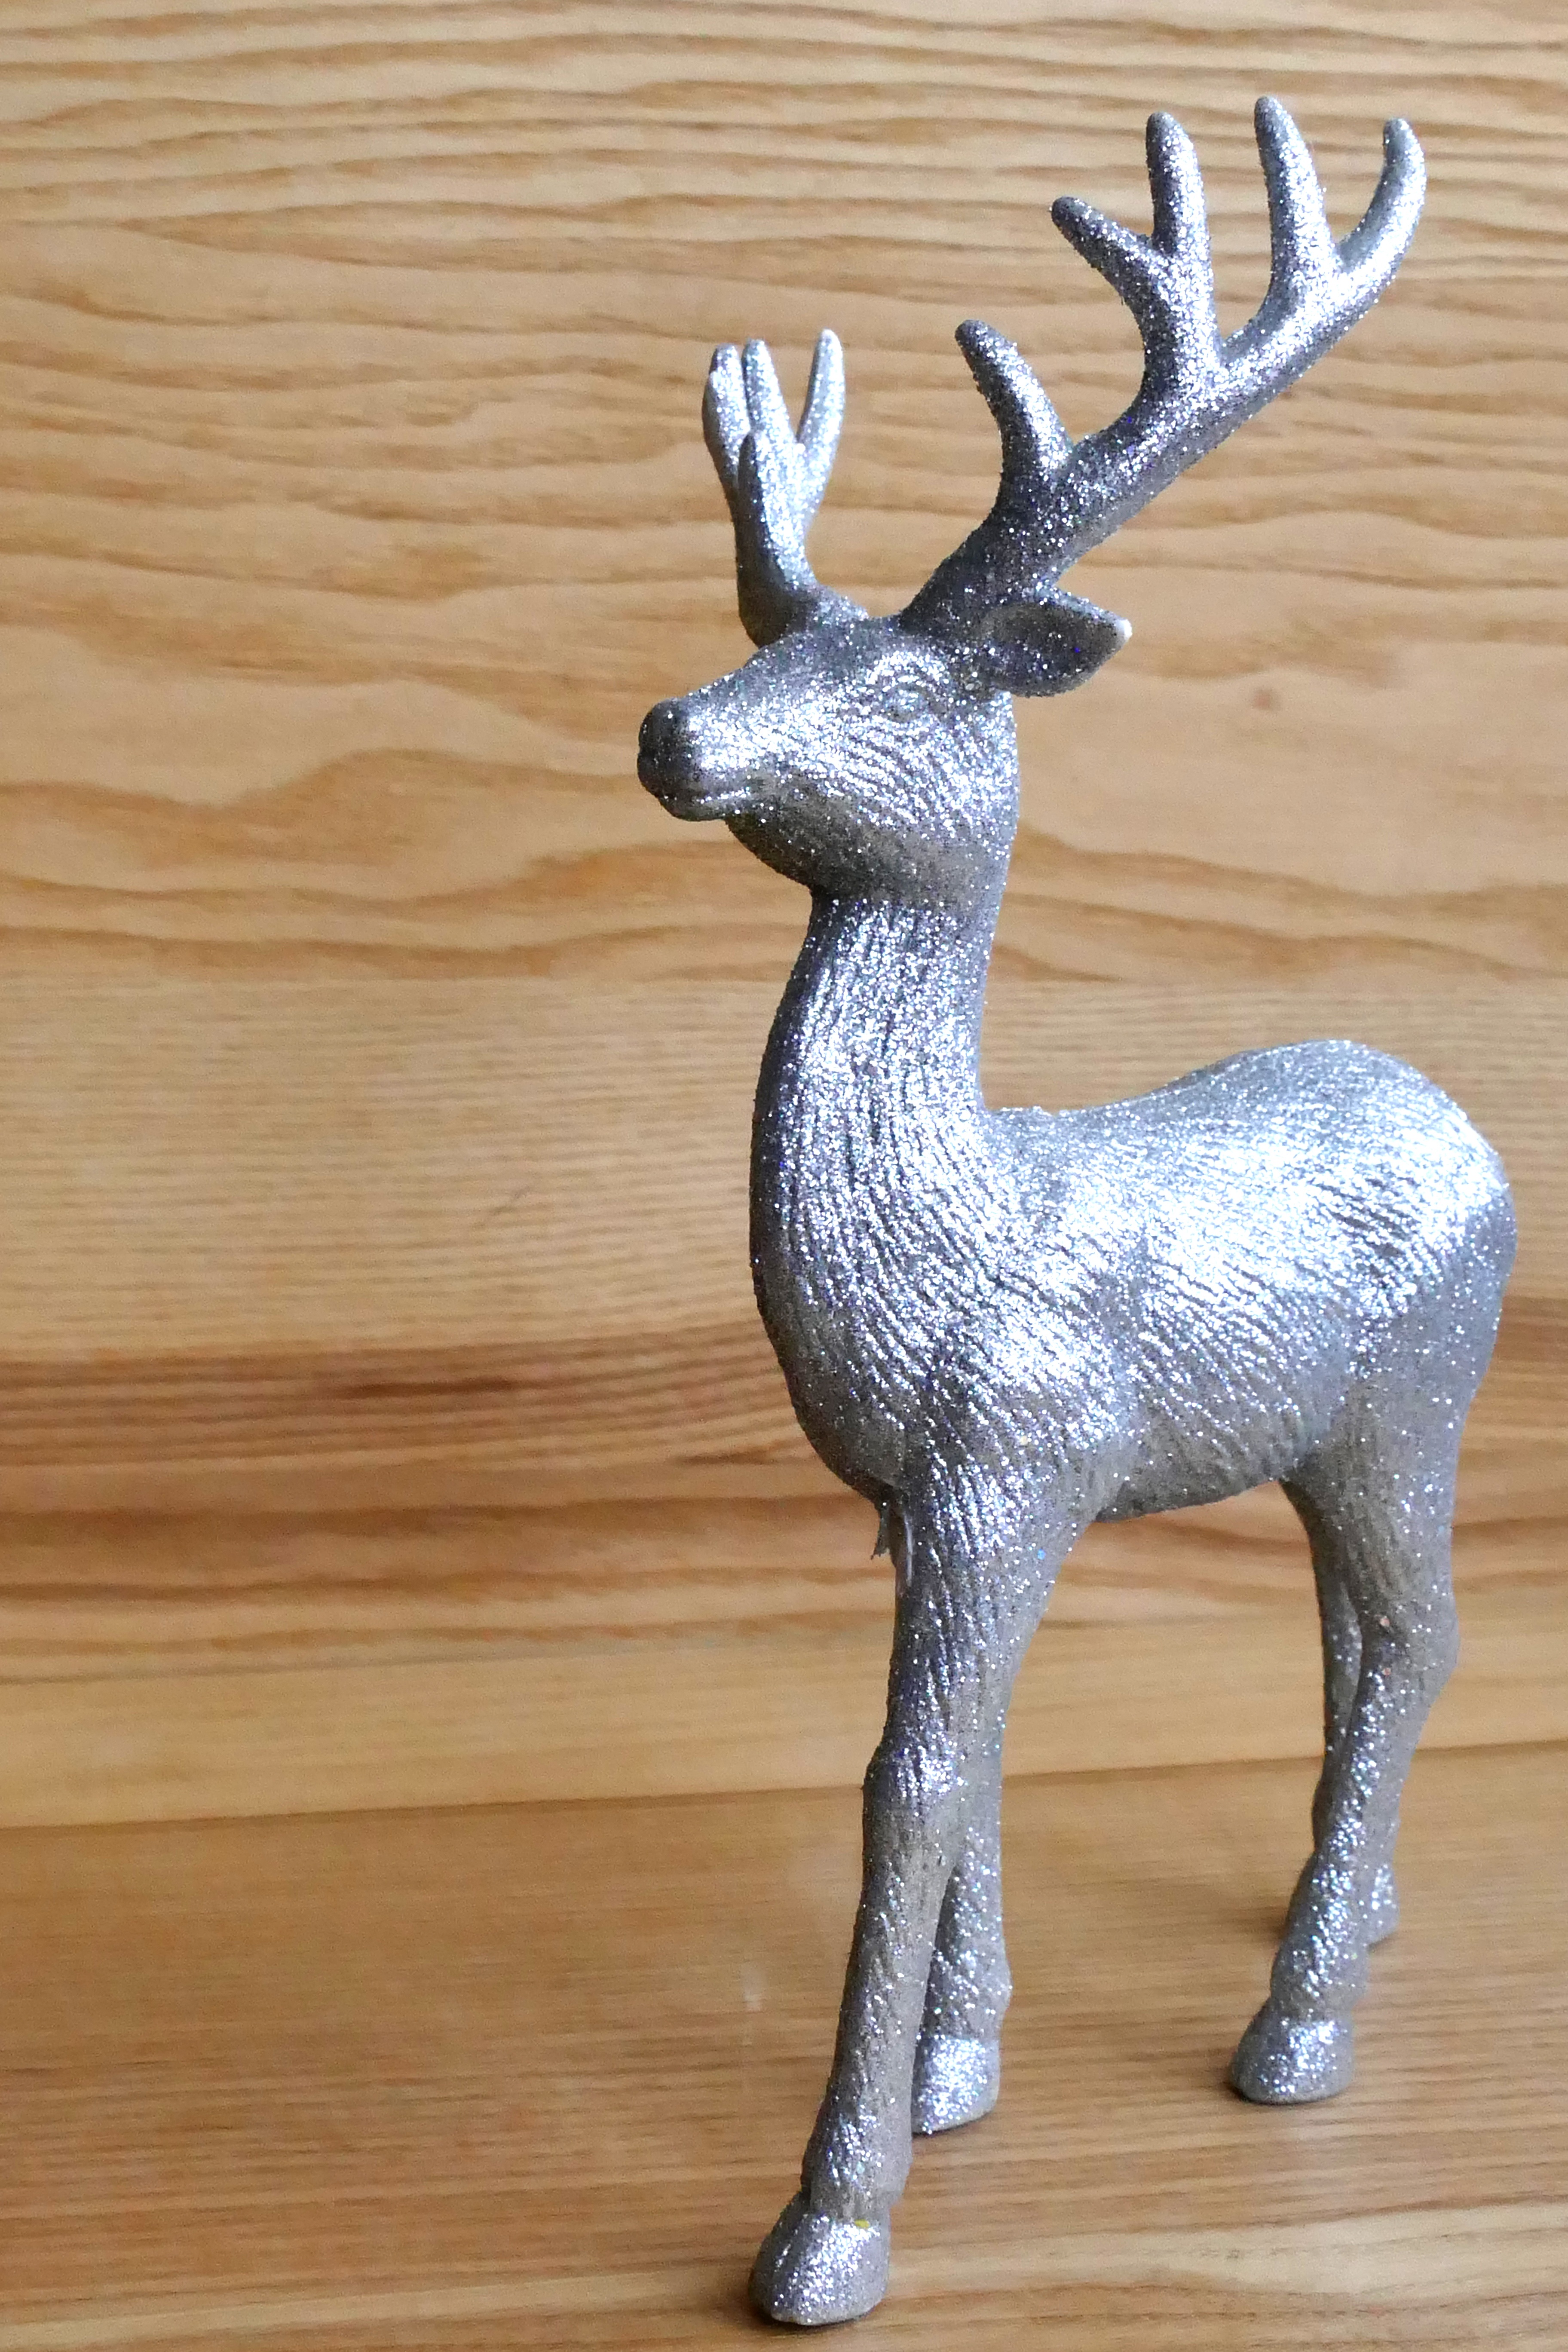
winter, celebration, deer, horn, decoration, holiday, mammal, christmas, season, material, ornament, santa, card, christmas decoration, sculpture, art, happy, year, decorative, reindeer, seasonal, new, december, xmas, greeting, merry, merry christmas